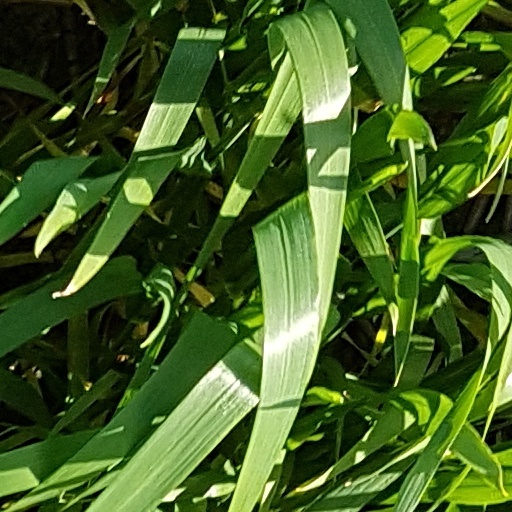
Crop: wheat